Krimisa

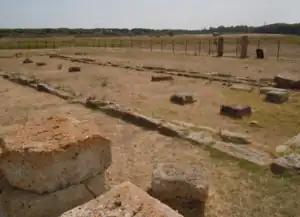
Sanctuary of Apollo Aleus

The site dates to the 7th century BC. During the Classical period the city was thoroughly Hellenized and remained that way until the Roman era.